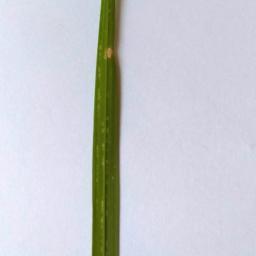
Label: Rice___Leaf_Blast